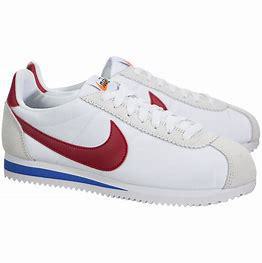
Brand: Nike
Model: Cortez